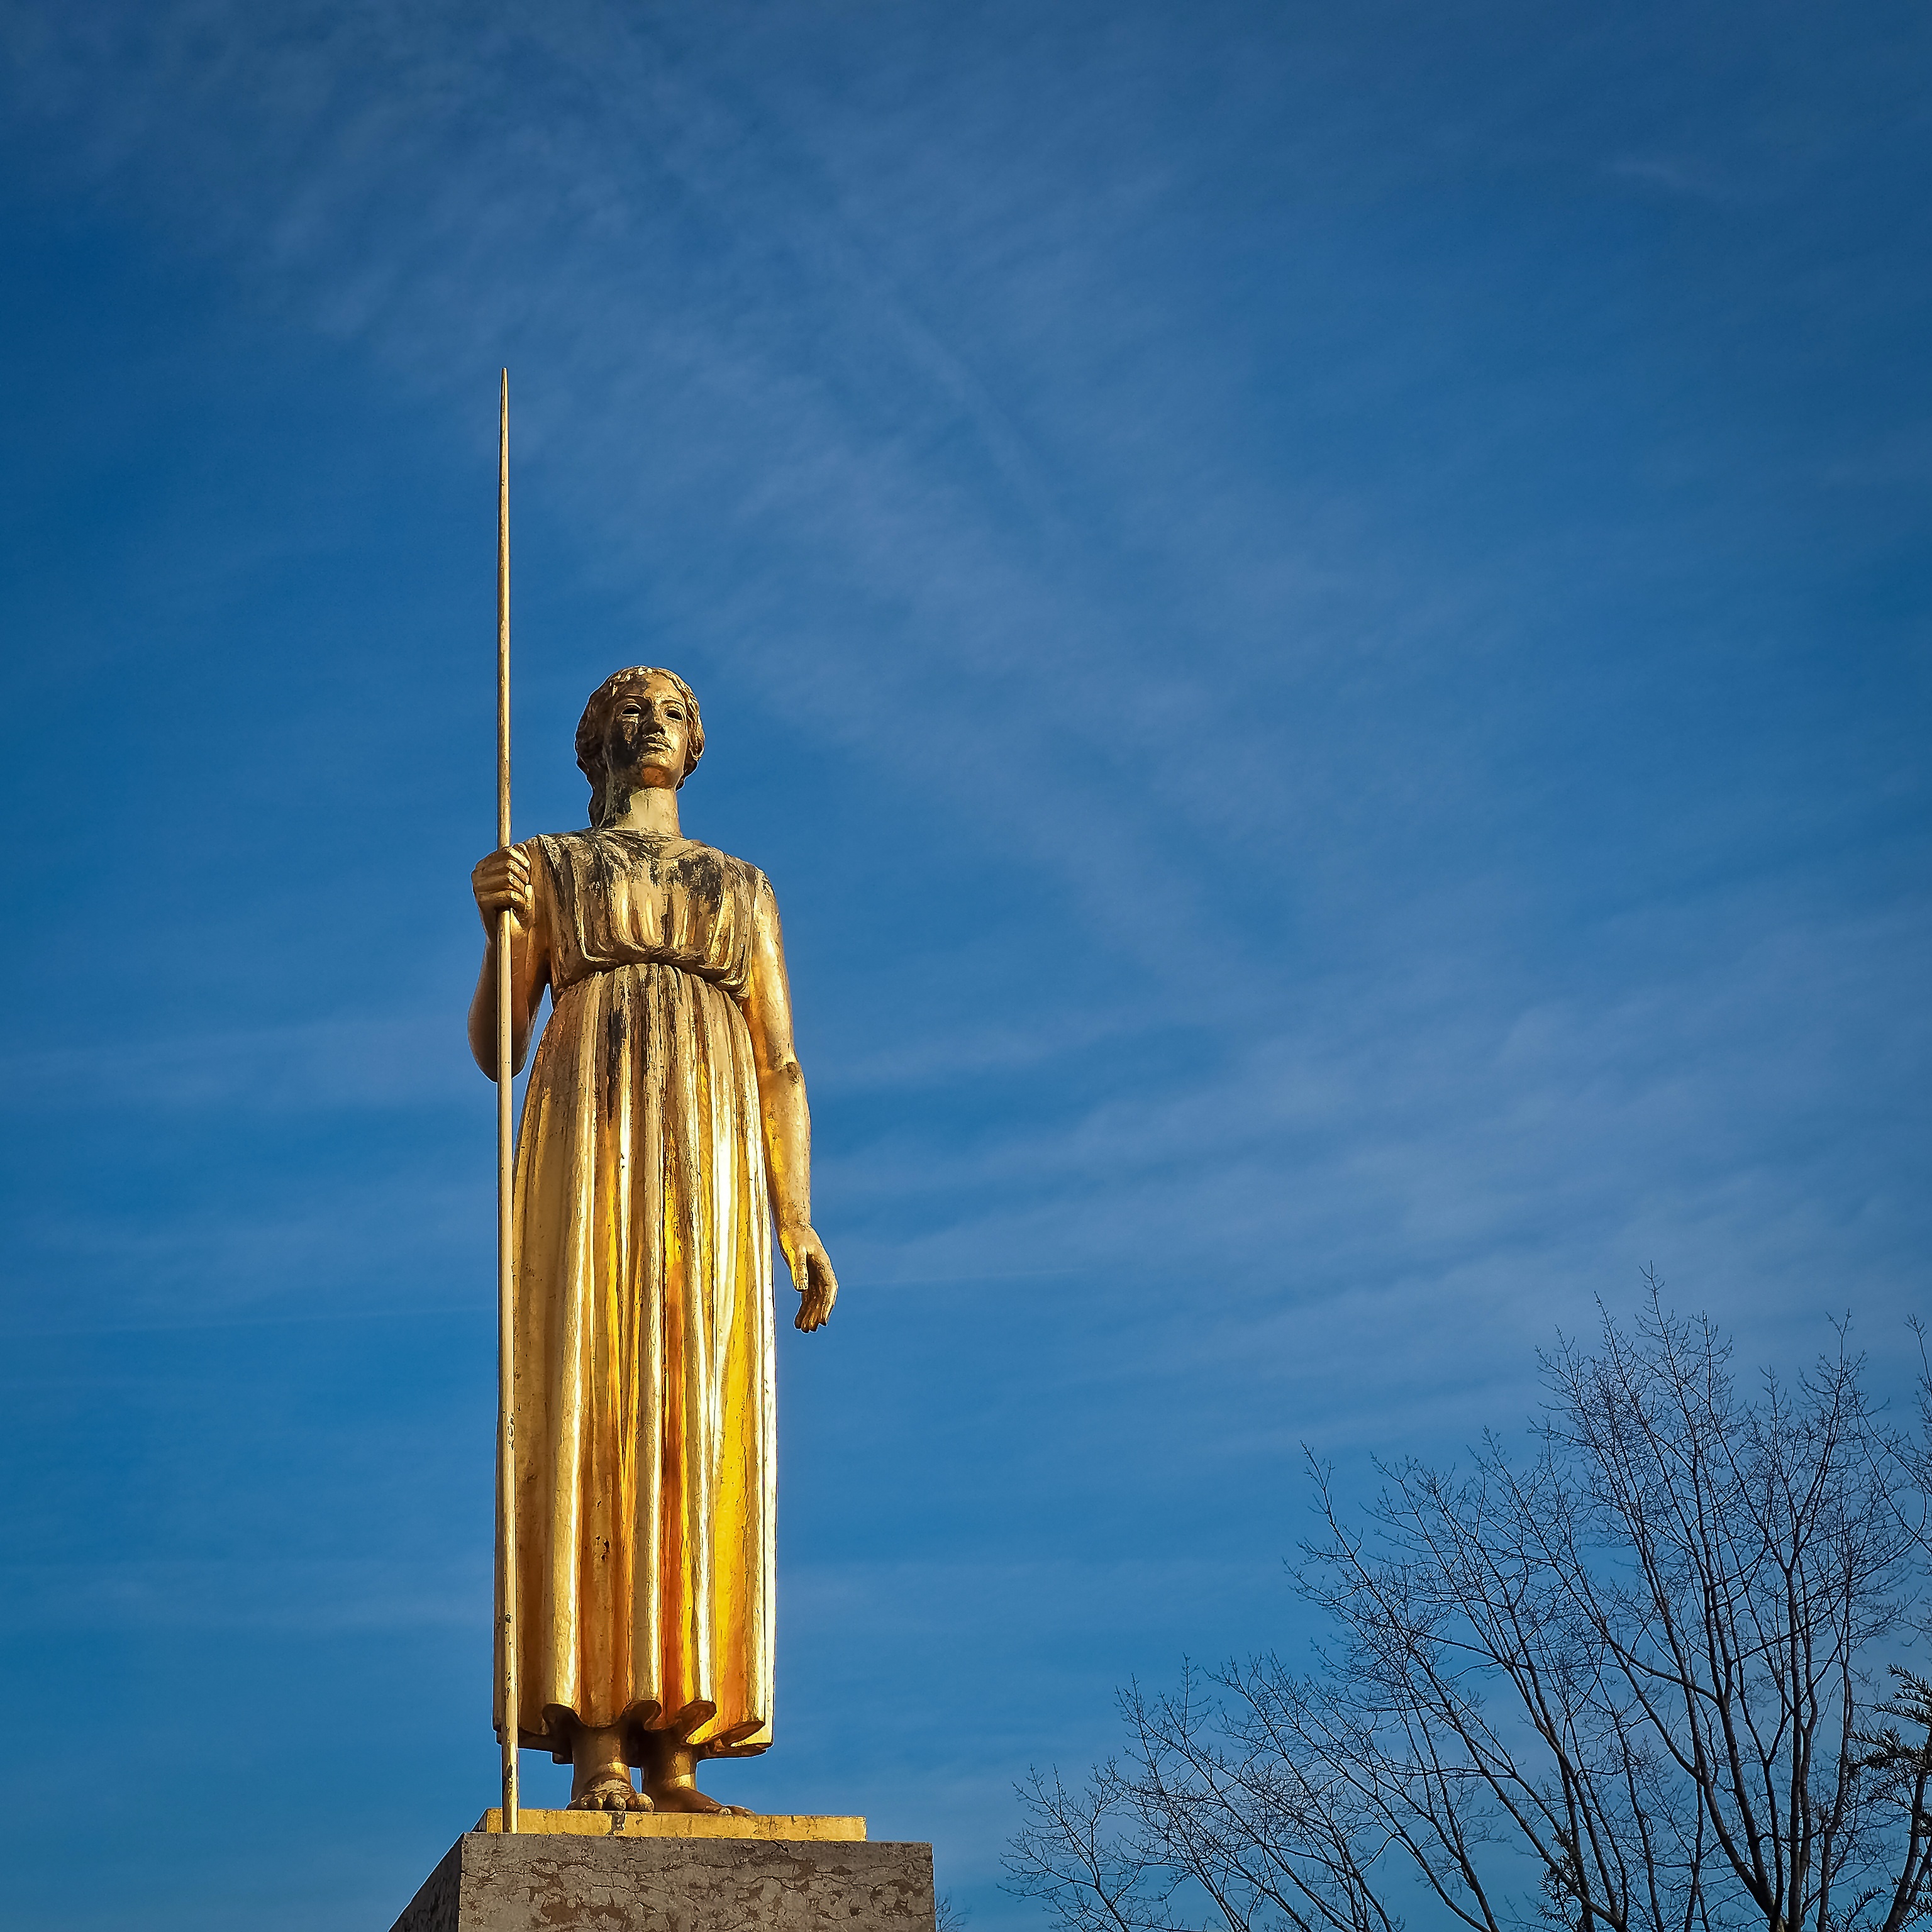
sky, monument, female, statue, golden, park, landmark, blue, places of interest, sculpture, art, figure, temple, bust, historically, gilded, dusseldorf, courtyard garden, d sseldorf's hofgarten